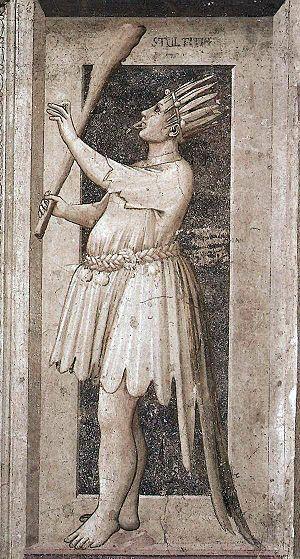
Cette page est une liste des œuvres de Giotto, plus précisément Giotto di Bondone ou Ambrogiotto di Bondone, peintre, un sculpteur et architecte italien du Trecento, dont les œuvres sont à l'origine du renouveau de la peinture occidentale. C'est l'influence de sa peinture qui va provoquer le vaste mouvement de la Renaissance à partir du siècle suivant.